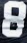
Number: 8